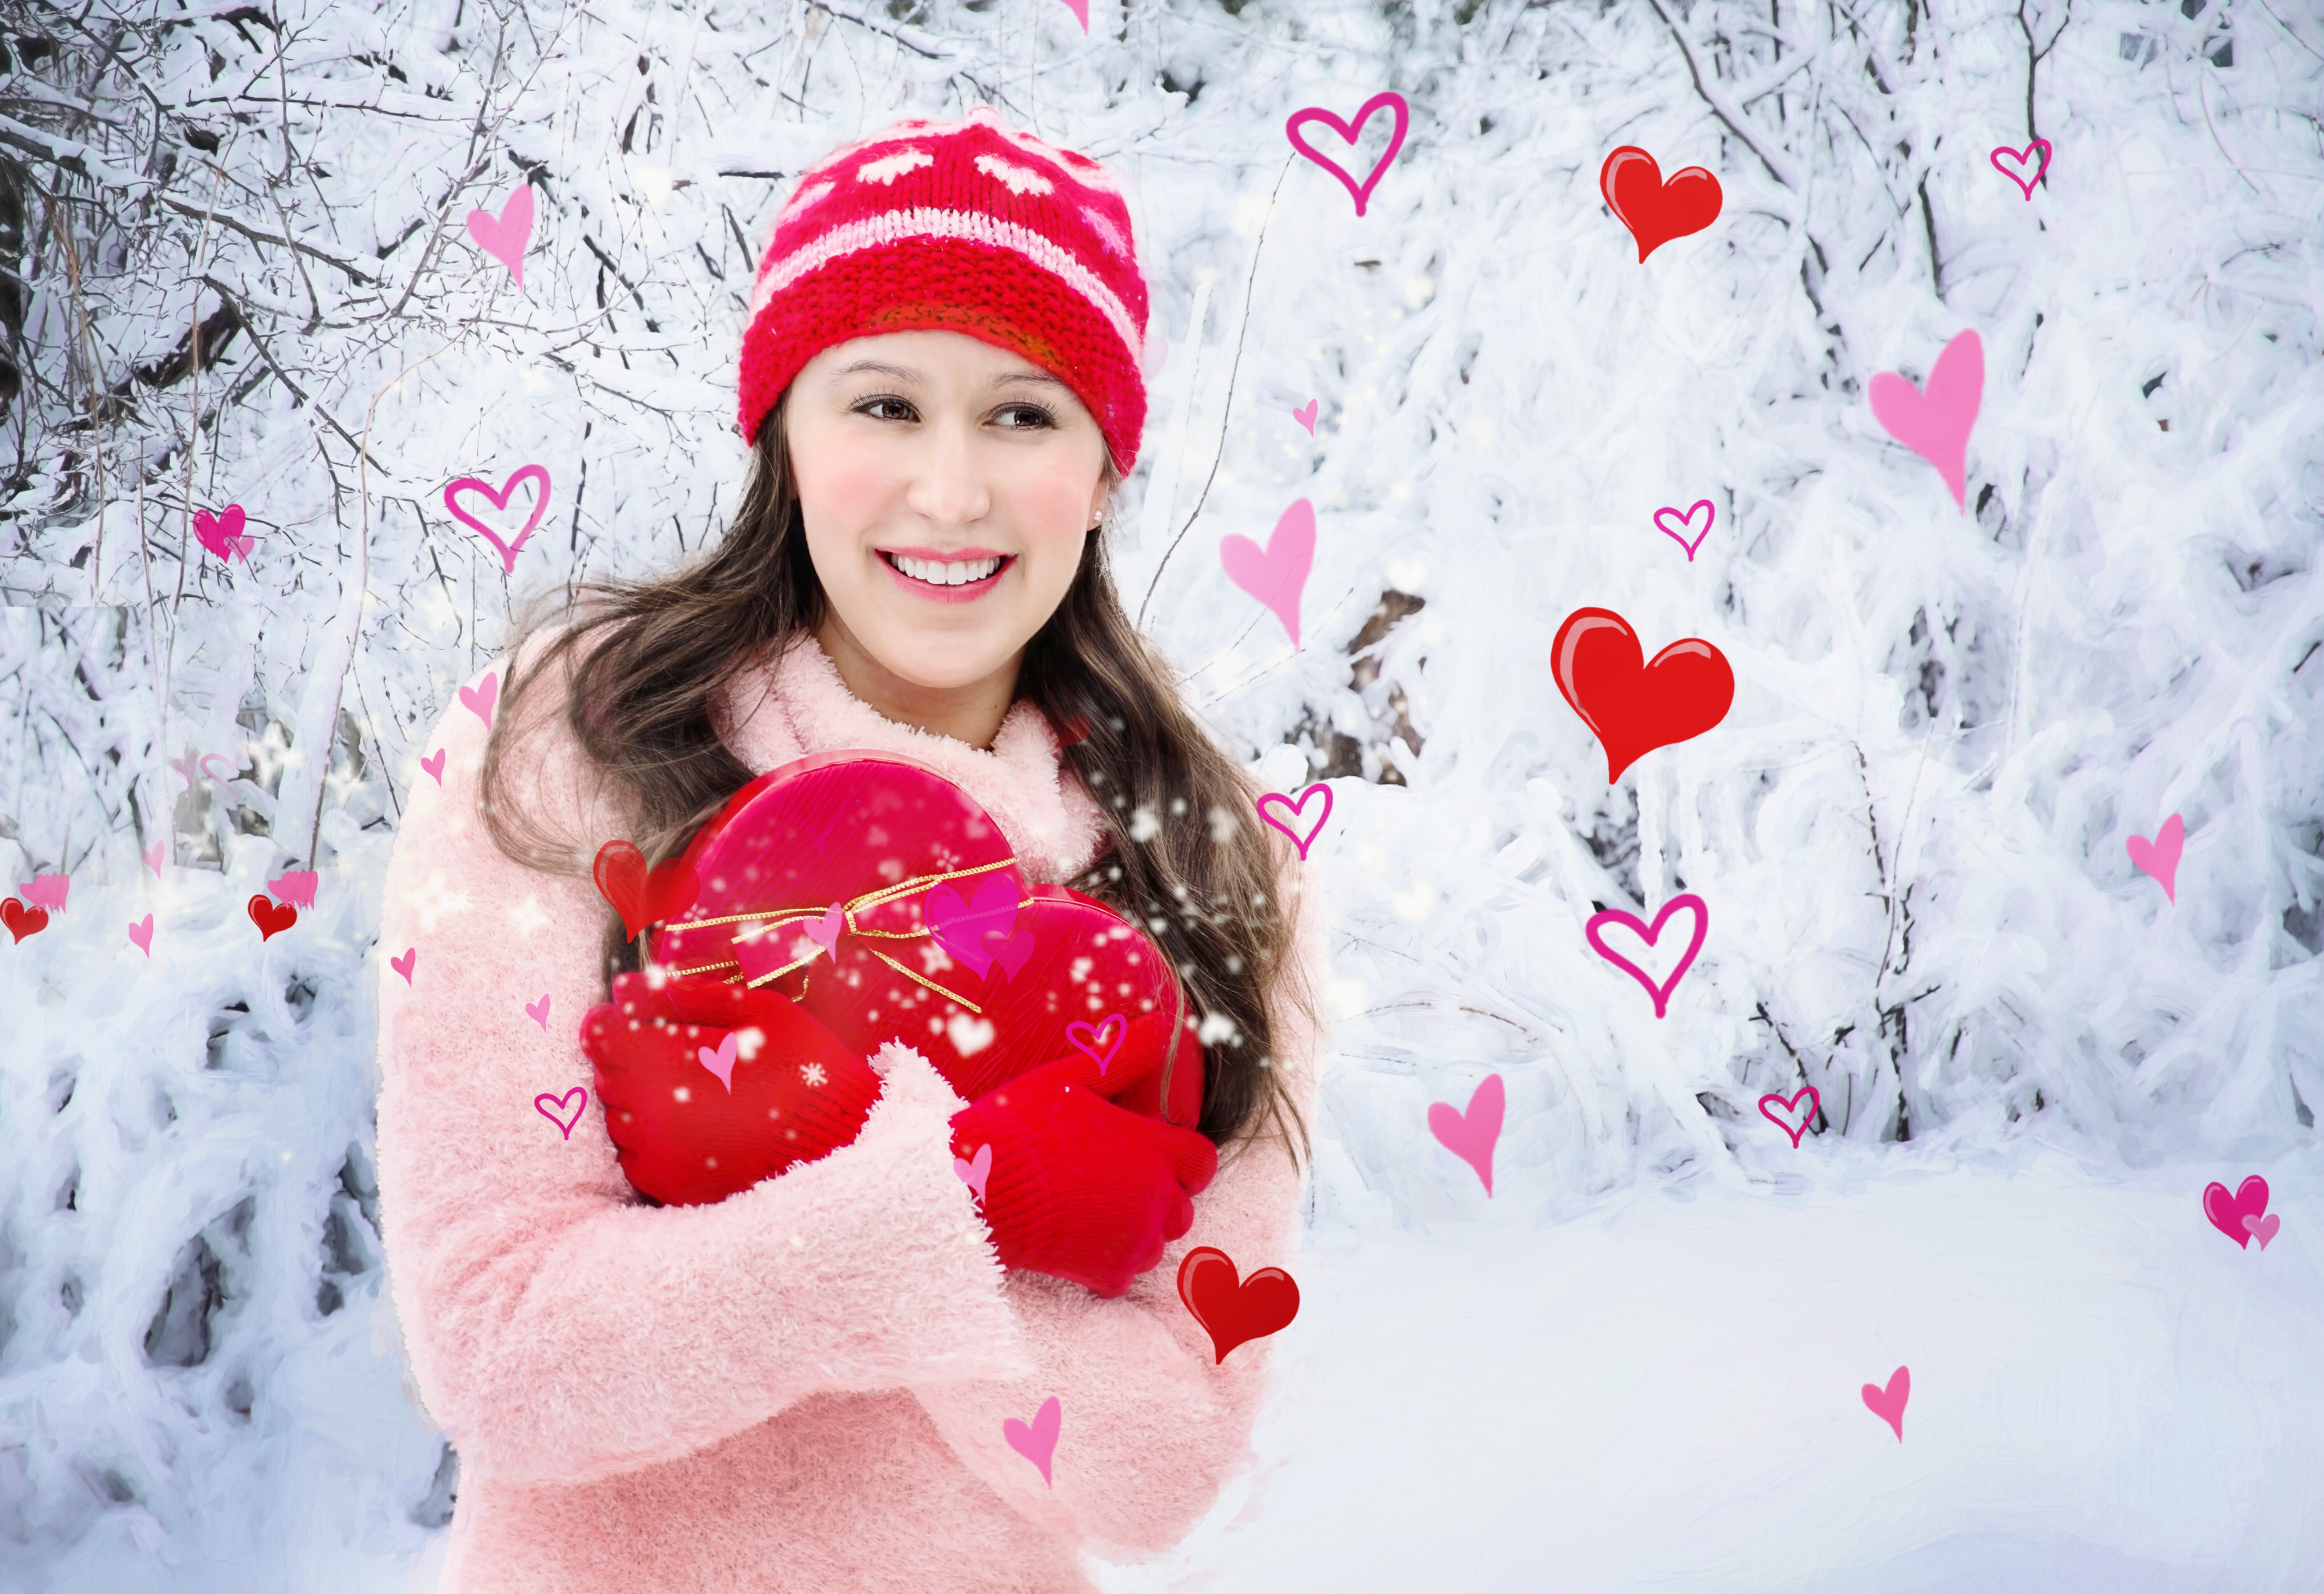
winter, flower, celebration, love, heart, red, holiday, romance, romantic, pink, christmas, season, card, valentine, greeting, valentine's day, pretty girl